History of slavery in Indiana

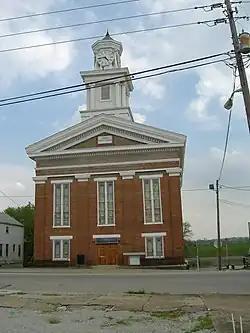
Town Clock Church in New Albany was used in the Underground Railroad.

In 1809, Dennis Pennington, one of the most outspoken anti-slavery men and a friend of Henry Clay, was elected to the legislature as the representative from Harrison County, and became speaker of the assembly. His prominence allowed him to dominate the legislature. Before the constitutional convention in 1816, Pennington was quoted as saying "Let us be on our guard when our convention men are chosen that they be men opposed to slavery." At the constitutional convention, the anti-slavery party was able to take control, electing Jennings as the president of the convention. It was by their actions that slavery was banned by the first constitution.